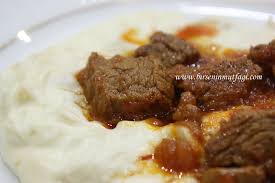
Yemek: hunkar_begendi